Question: Where was the picture taken?
Tambaya: A ina aka ɗauka hoton?
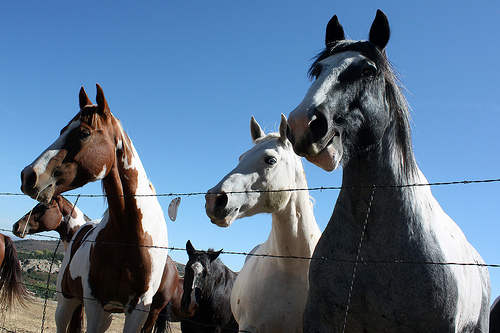
Answer: Ranch.
Amsa: Babbar gonar dabbobi.